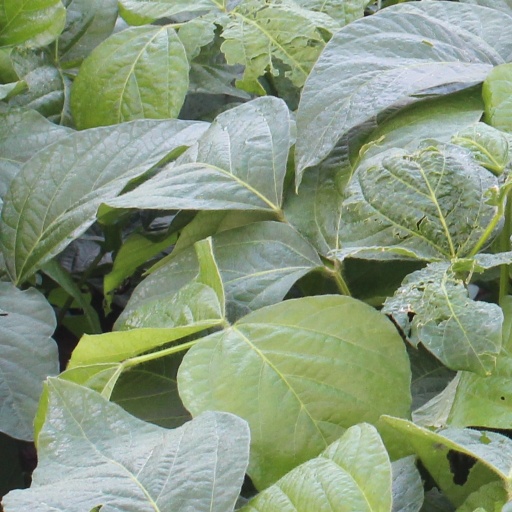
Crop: soybean